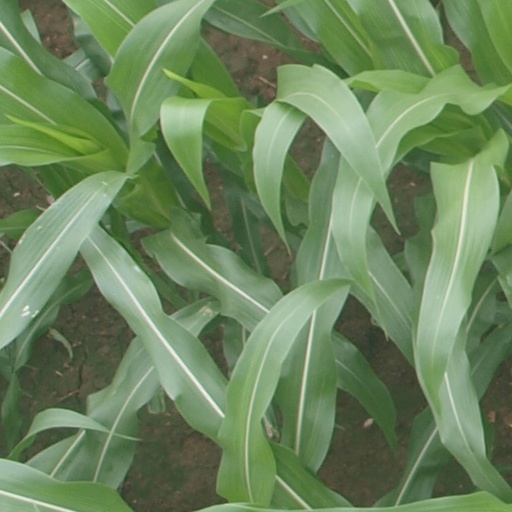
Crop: maize; corn